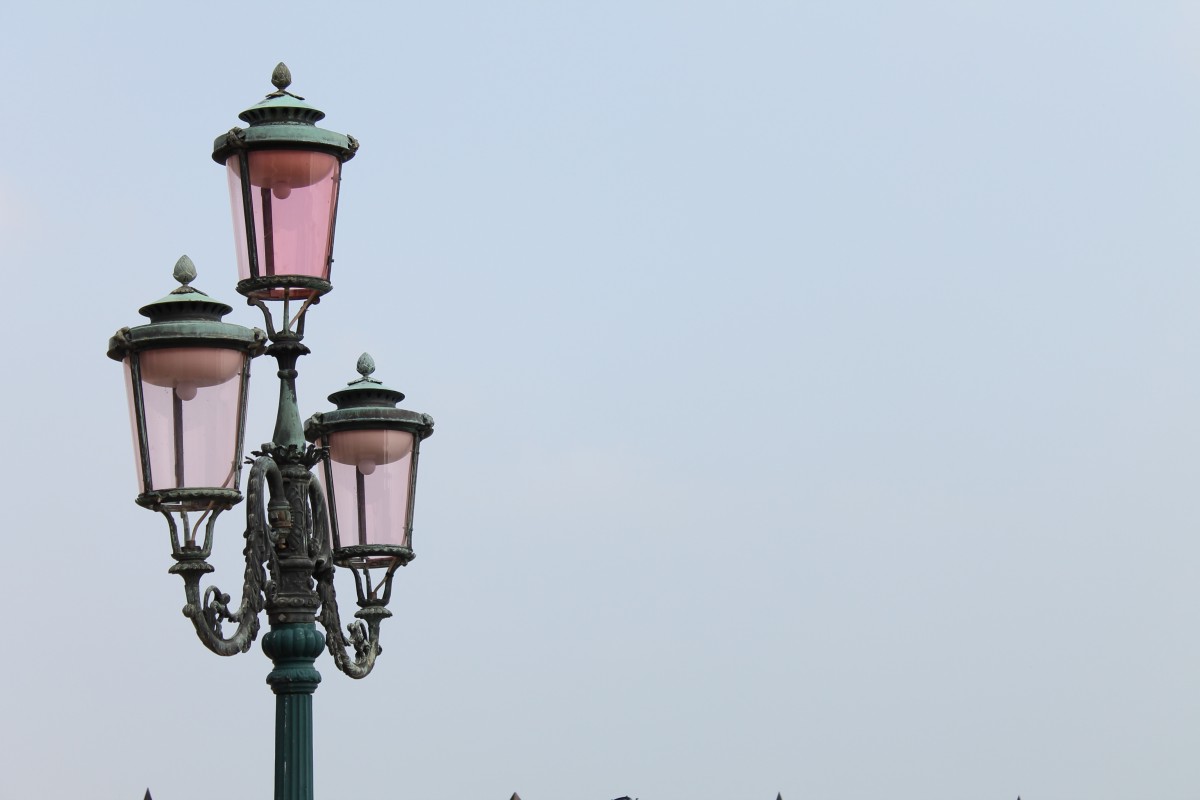
Tags: street light, lighting